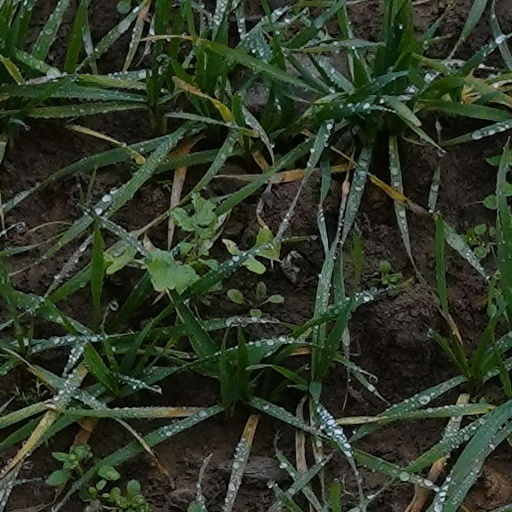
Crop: wheat